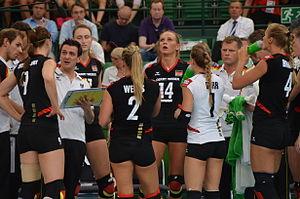
L'équipe d'Allemagne de volley-ball féminin est composée des meilleurs joueuses allemandes sélectionnées par la Fédération allemande de volley-ball. Elle est actuellement classée au 9ᵉ rang de la Fédération Internationale de Volleyball au 4 janvier 2014.